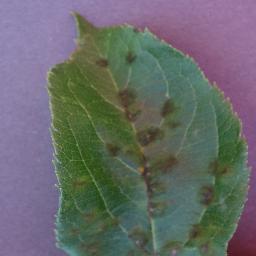
Label: Apple___Apple_scab